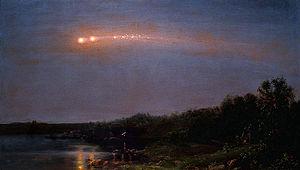
Le grand météore de 1860, ou la grande procession météorique de 1860, s'est produit le 20 juillet 1860. Il s'agit d'un unique phénomène météorique signalé de plusieurs endroits à travers les États-Unis. Le peintre de paysages américain Frederic Church a vu et peint la traversée du ciel du soir de Catskill par la spectaculaire chaîne de météores et la peignit dans Le Météore de 1860. Il semble que ce soit l'événement évoqué dans le poème Année de météores, 1859-60 de Walt Whitman.
Rimbaud, l'éternité retrouvée est un film français réalisé par Olivier Esmein, sorti en 1982.